Solder paste

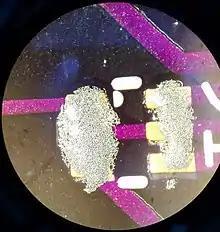
Solder paste viewed under a microscope.

The paste manufacturer will suggest a suitable reflow temperature profile to suit their individual paste. The main requirement is a gentle rise in temperature to prevent explosive expansion (which can cause "solder balling"), yet activate the flux. Thereafter, the solder melts. The time in this area is known as "Time Above Liquidus". A reasonably rapid cool-down period is required after this time.